Romeo (2007 film)

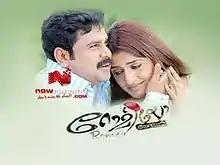

Romeo is a 2007 Malayalam romantic comedy film written by Rafi Mecartin and directed by Rajasenan, starring Dileep, Vimala Raman, Samvrutha Sunil and Sruthi Lakshmi in the lead roles. Romeo was a commercial success at the box-office.